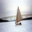
Label: ship